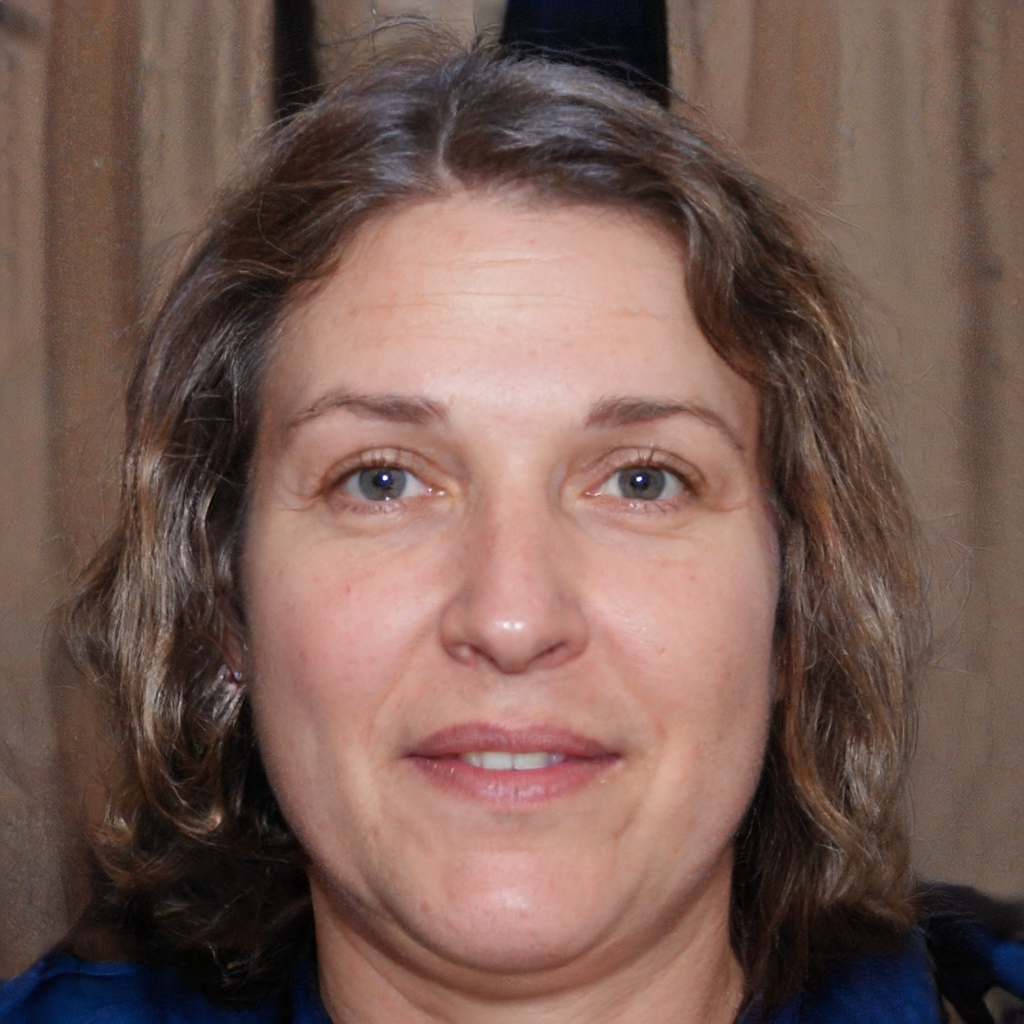
Portrait style: Real Portrait